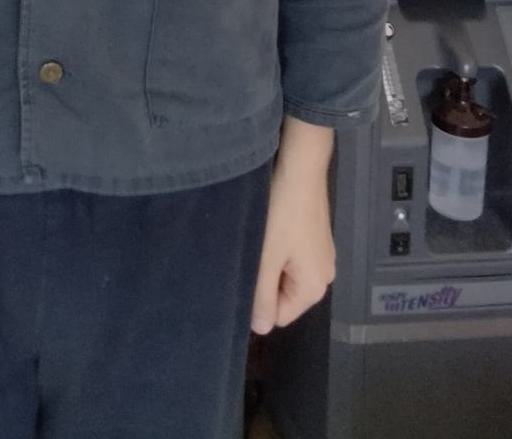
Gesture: no_gesture